Isopentenyl pyrophosphate

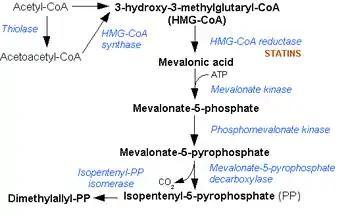
Mevalonate pathway

IPP can be synthesised via an alternative non-mevalonate pathway of isoprenoid precursor biosynthesis, the MEP pathway, where it is formed from ("E")-4-hydroxy-3-methyl-but-2-enyl pyrophosphate (HMB-PP) by the enzyme HMB-PP reductase (LytB, IspH). The MEP pathway is present in many bacteria, apicomplexan protozoa such as malaria parasites, and in the plastids of higher plants.